Hermanas Mirabal Province

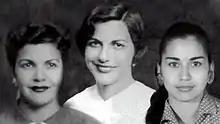
Mirabal Sisters (Hermanas Mirabal)

As can be seen, the Municipality of Salcedo had a preponderant role in the constitution of the Province, it was detached from the Espaillat province; Tenares was detached from the Duarte province and Villa Tapia from the La Vega province. The fact of the constitution in recent times of a province, from the detachment of three others, has generated problems of recognition and provincial integration that are still very much alive in the population.